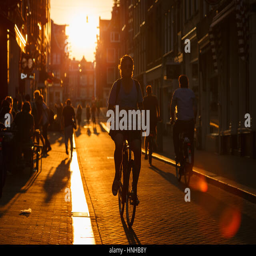
rim lit bicyclists in a street at sunset